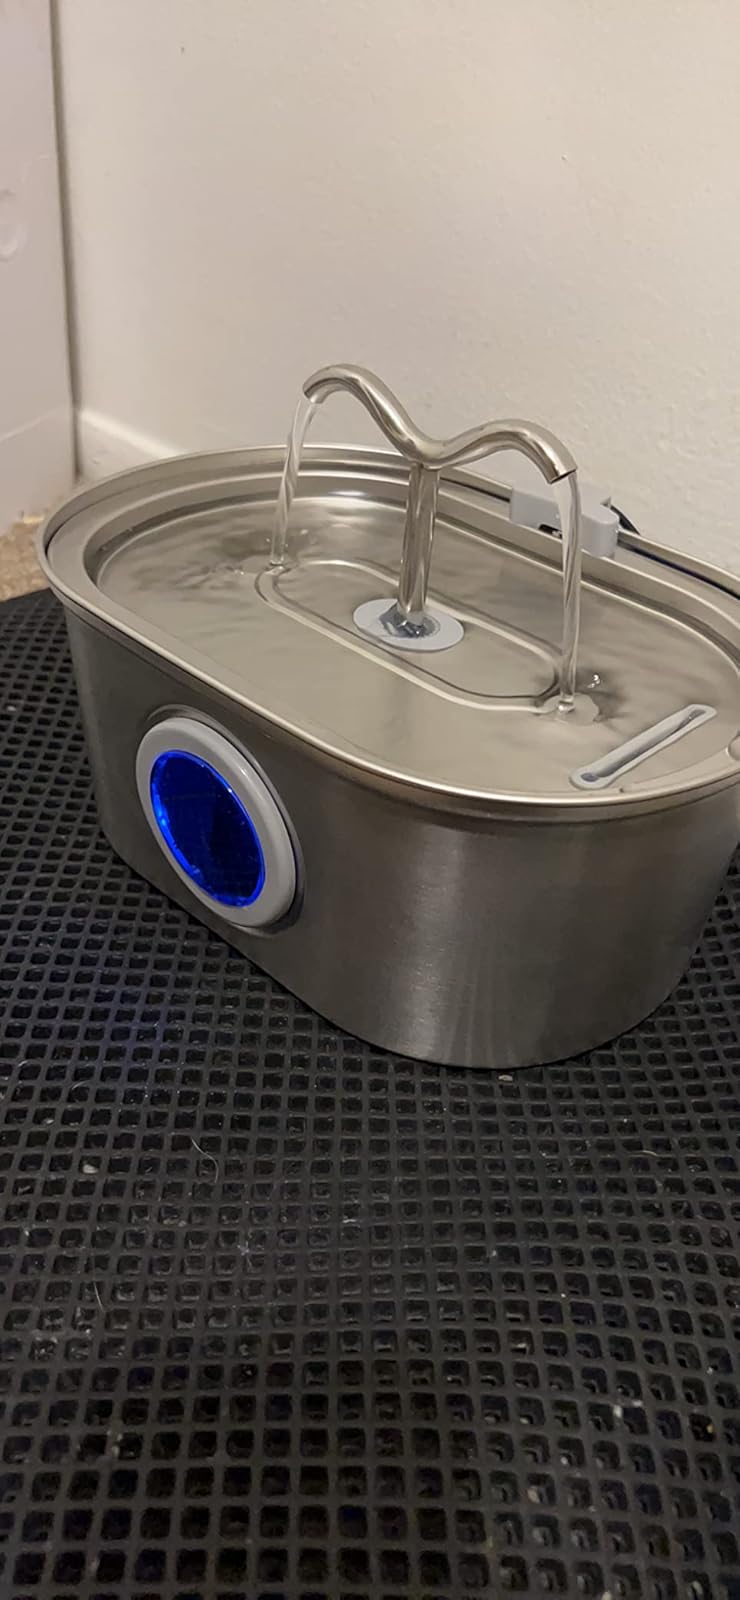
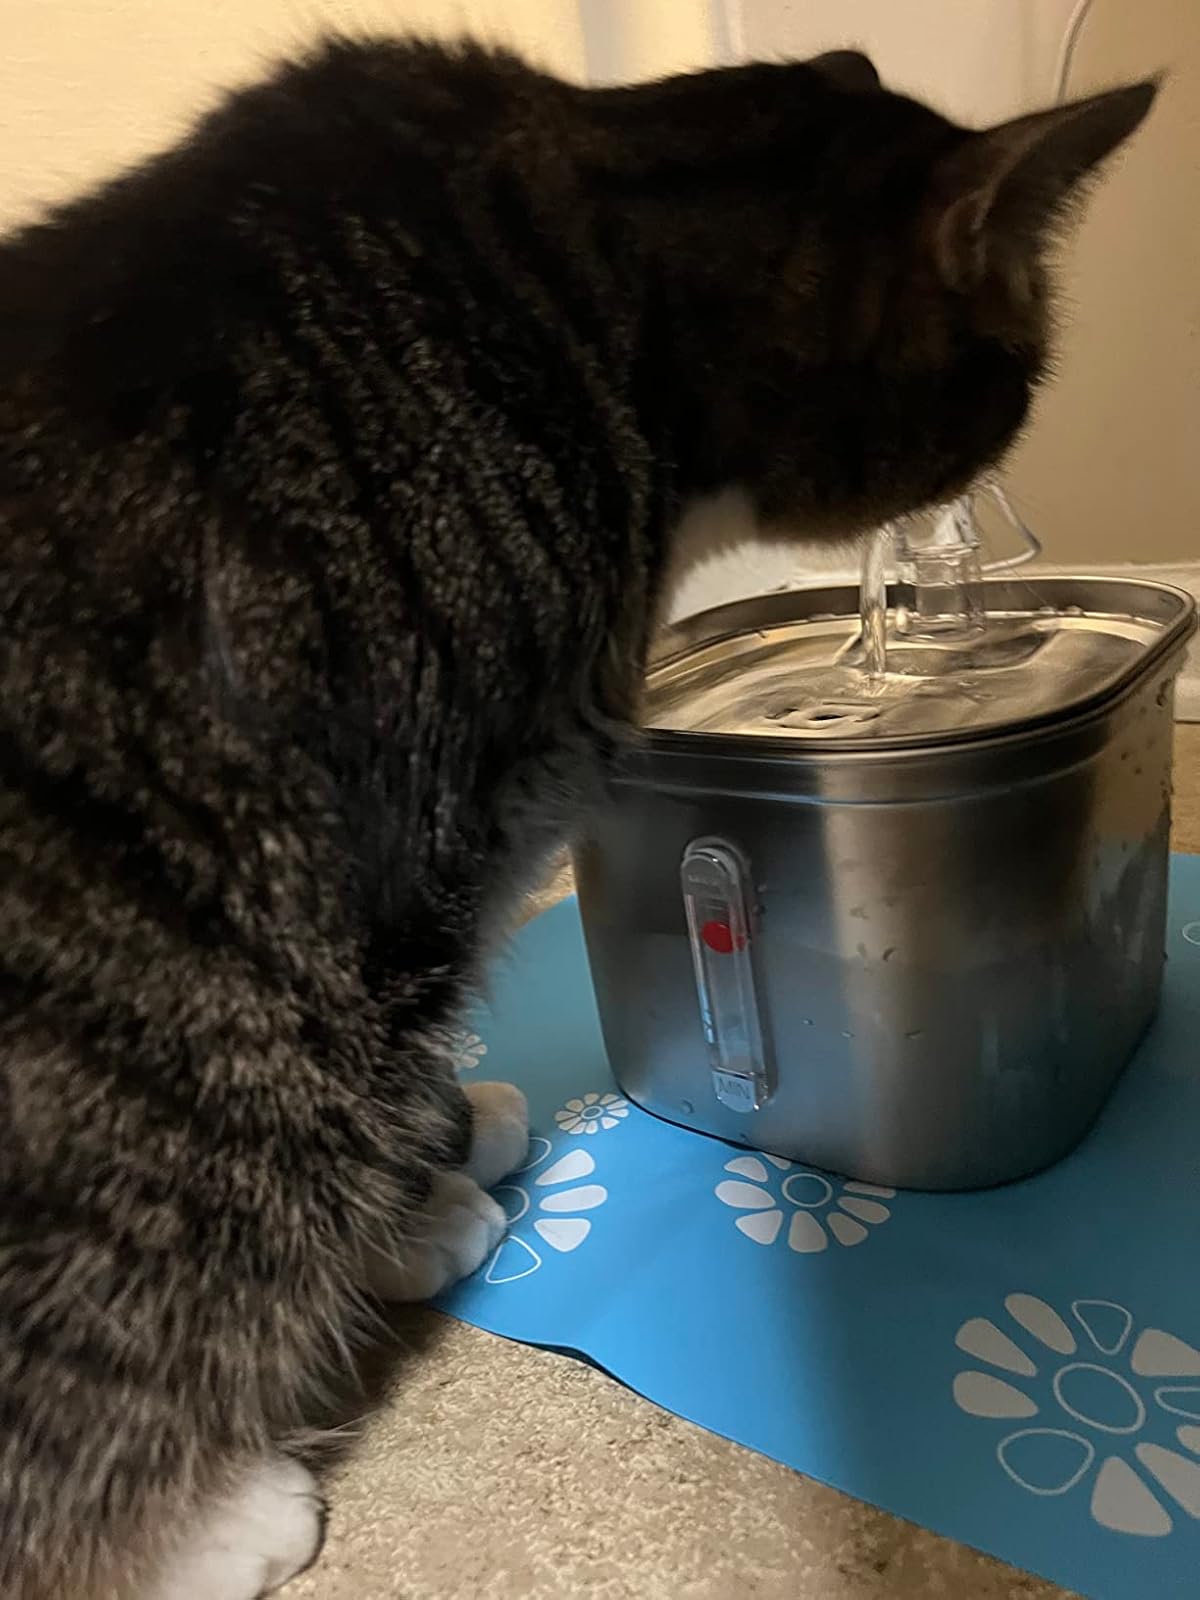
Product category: items_bowl
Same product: no